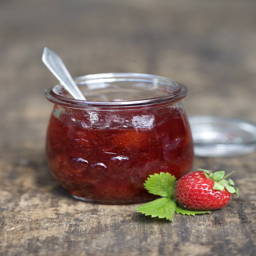
this strawberry jam is guaranteed to impress your friends and family , and will only set you back a few pennies for every serving